Lars Haglund

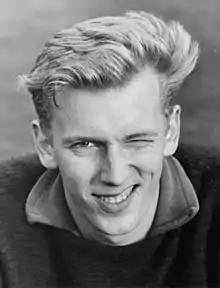

Lars Gösta Haglund (born 22 May 1940) is a retired Swedish discus thrower who competed at the 1964 Summer Olympics. In 1965 he won the discus throw at the Summer Universiade and British AAA Athletics Championships. Haglund was the Swedish champion in the discus in 1962–66 and held multiple national records in this event.